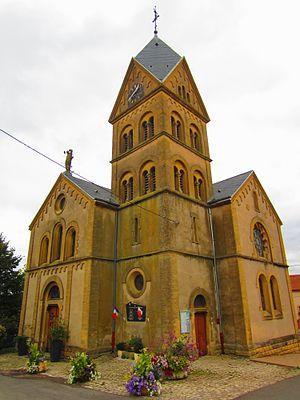
Eglise Sorbey
Sorbey est une commune française située dans le département de la Moselle, en région Grand Est.